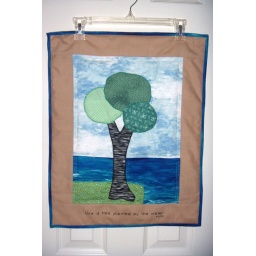
Like a tree planted by the water